Hai Rui

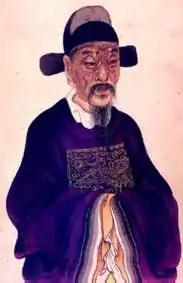

Hai Rui (January 23, 1514 – November 13, 1587), courtesy name Ru Xian, art name Gang Feng, was a Chinese philosopher and politician of the Ming dynasty, remembered as a model of honesty and integrity in office.